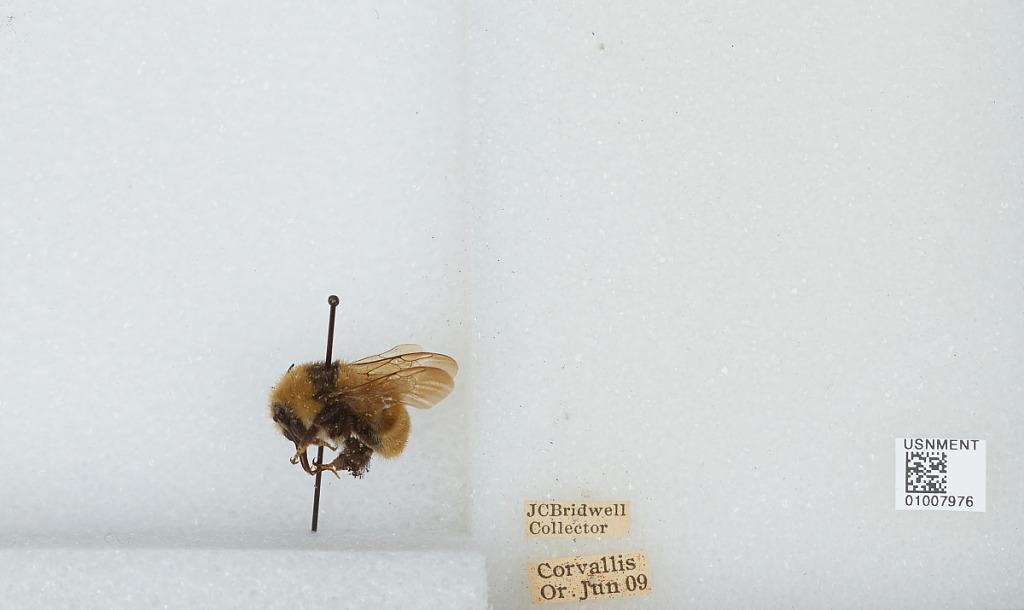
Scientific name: Bombus (Subterraneobombus) appositus Cresson
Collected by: J. Bridwell
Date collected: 1909-6-1
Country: United States
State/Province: Oregon
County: Benton
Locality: Corvallis
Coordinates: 44.5667, -123.283